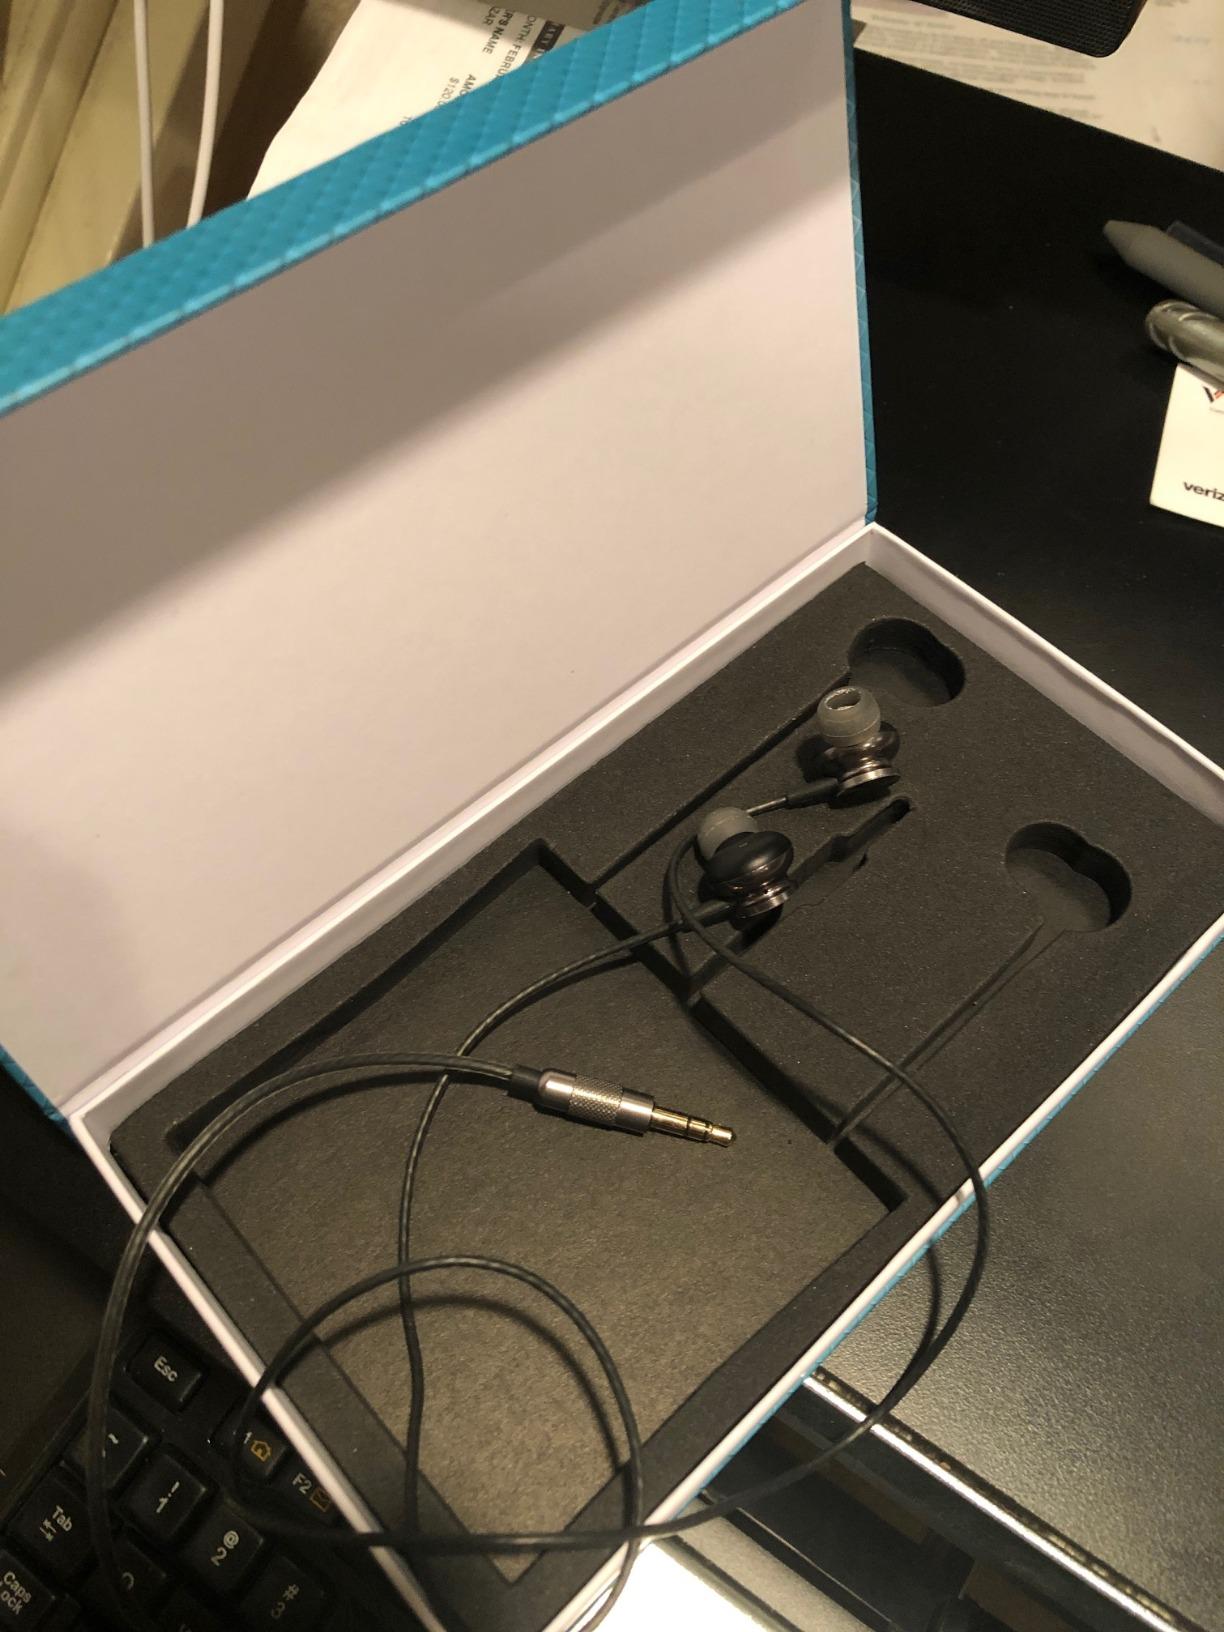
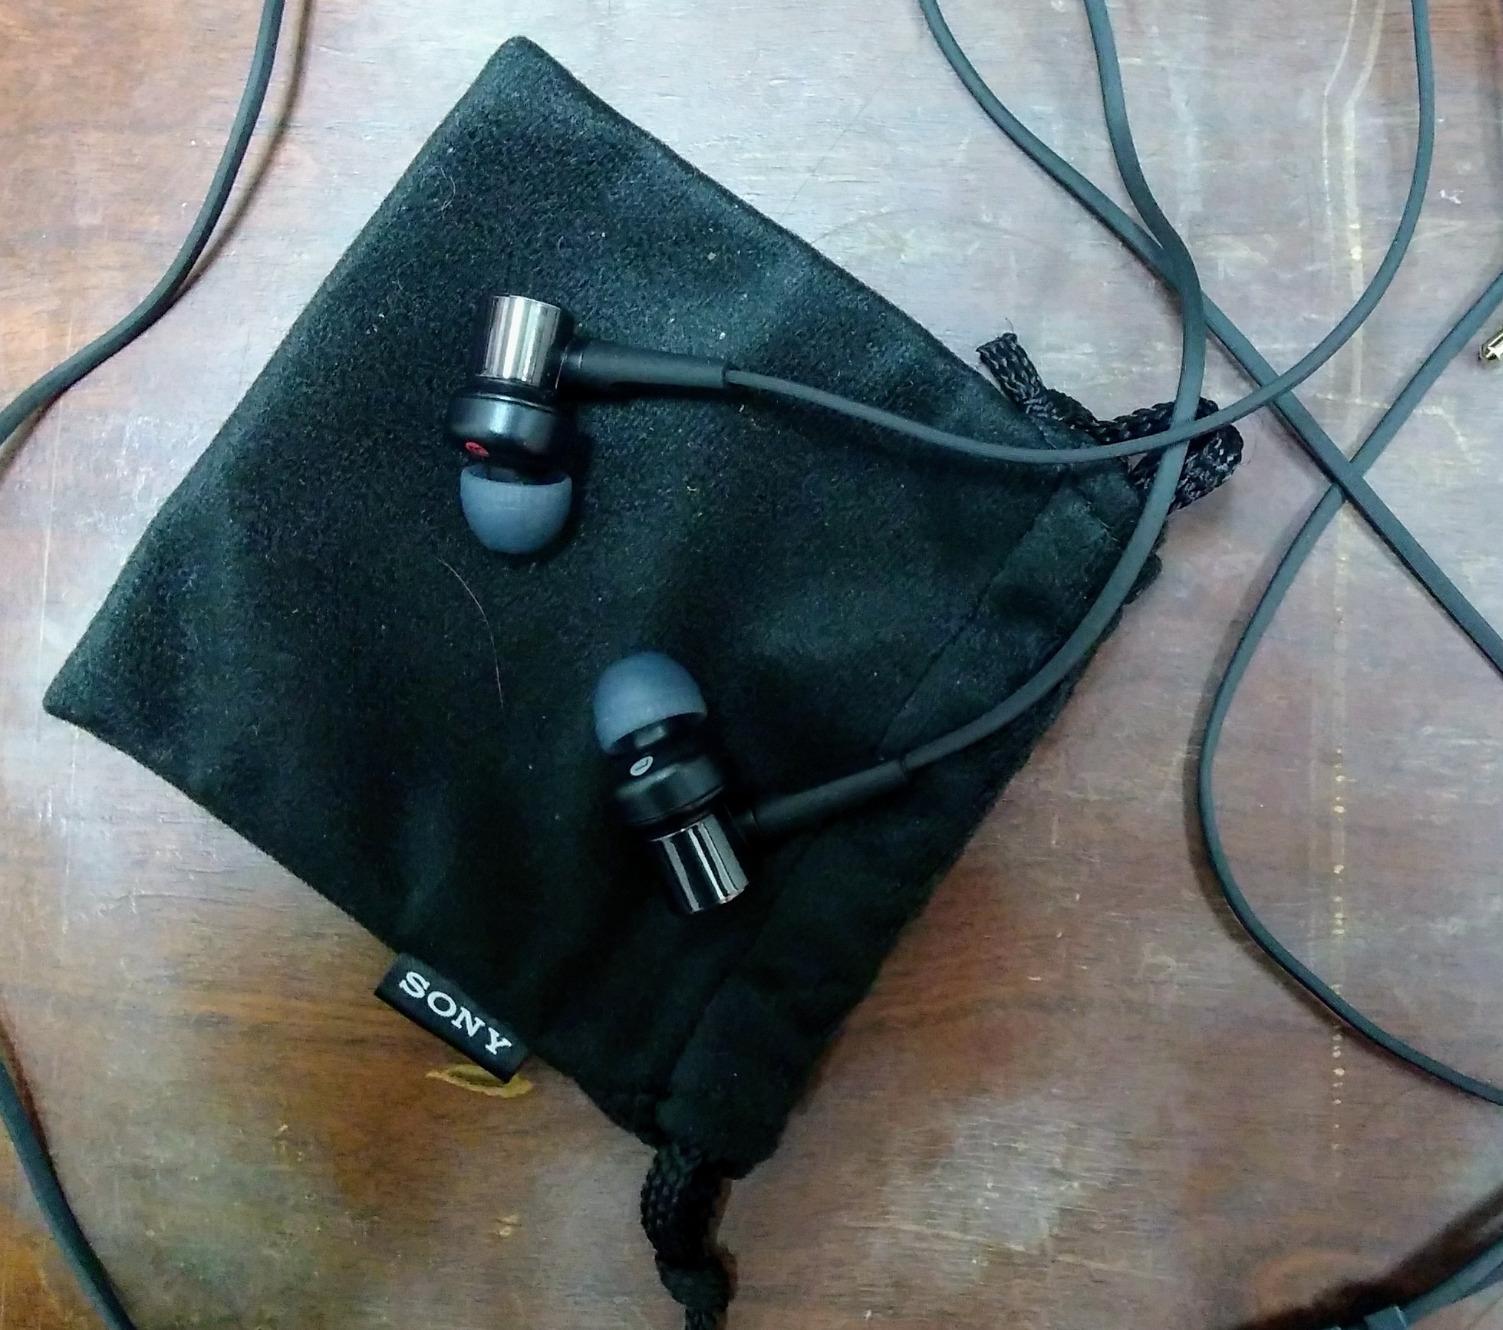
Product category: headphones
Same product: no